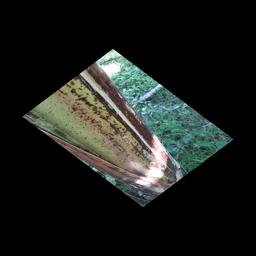
Label: PSEUDOSTEM WEEVIL